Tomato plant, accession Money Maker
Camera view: bottom (45 deg); turntable rotation: 240 degrees
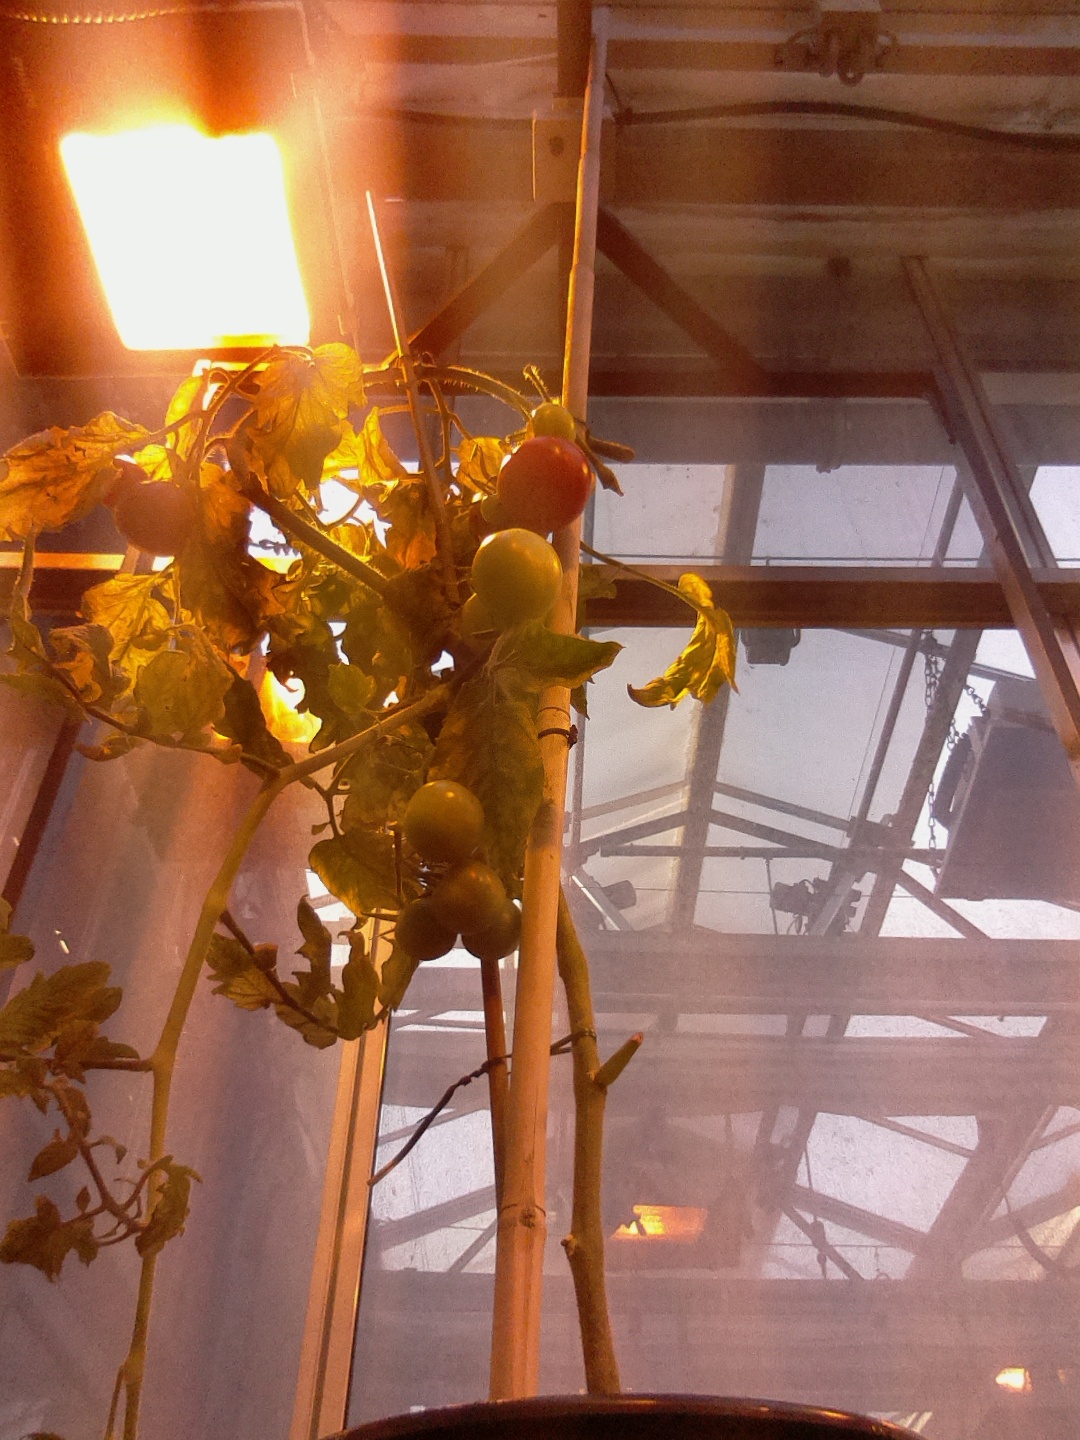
BBCH growth stage 85: 50%-60% of fruits show typical fully ripe color